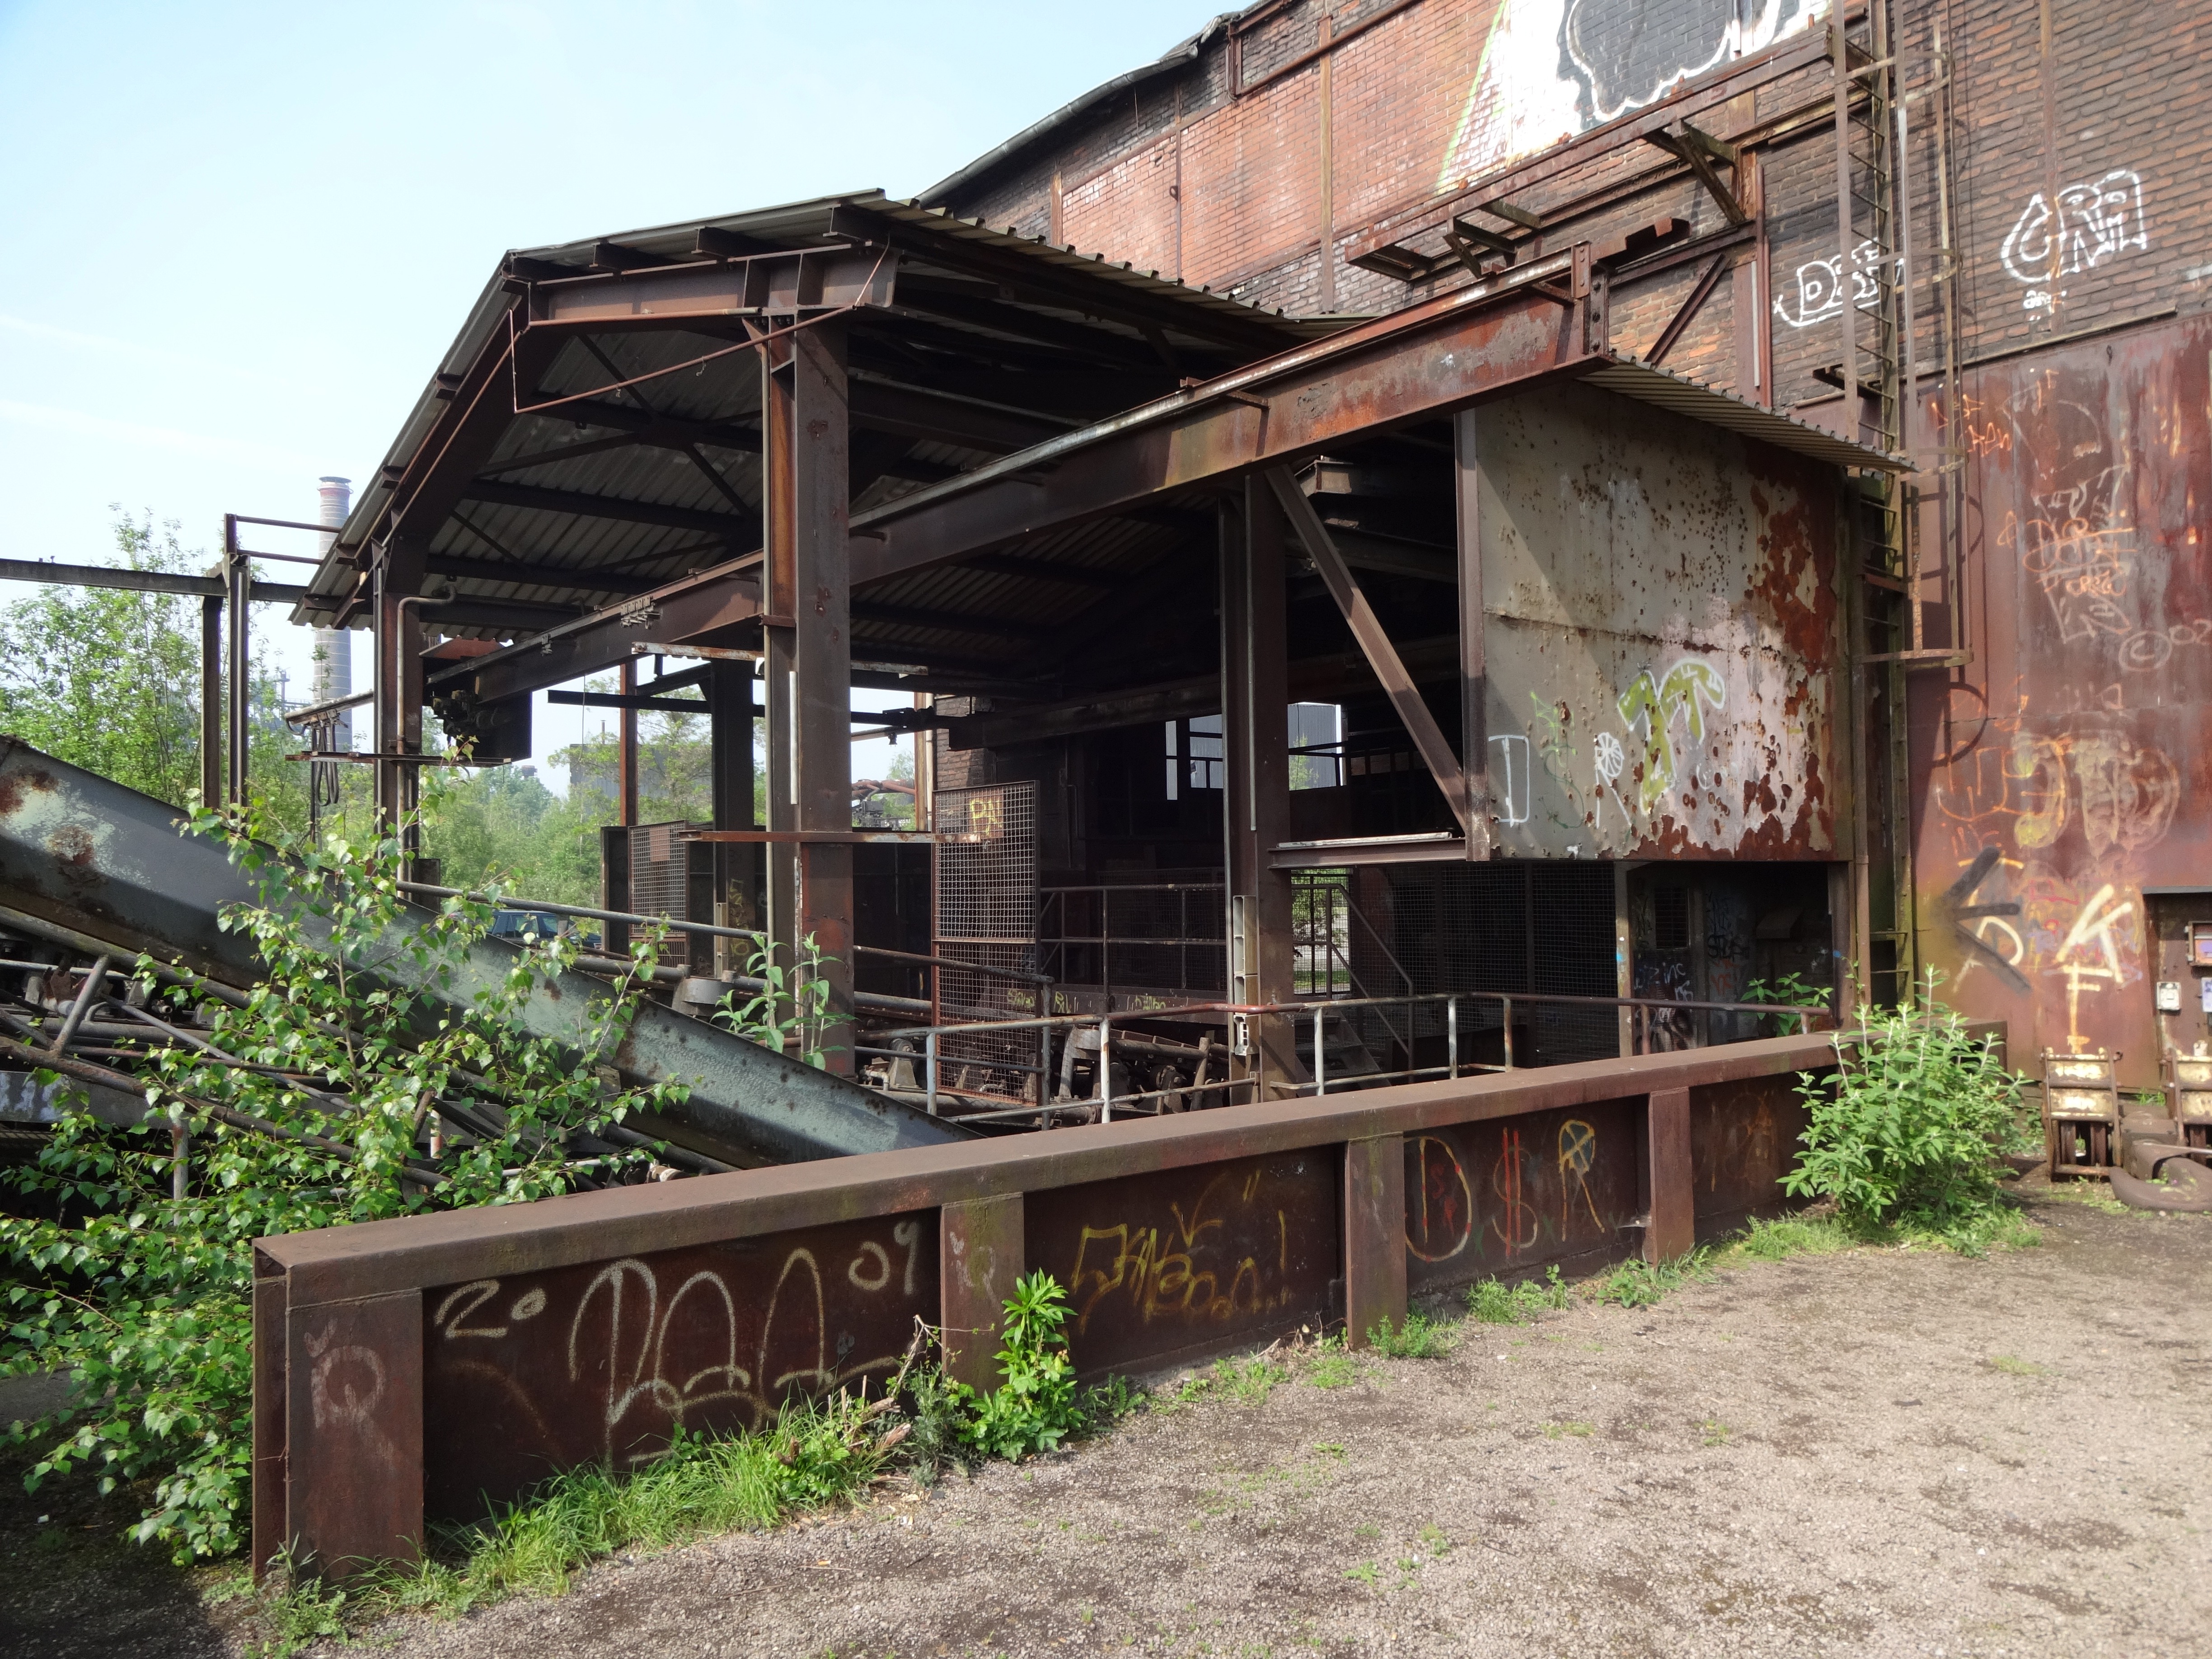
building, village, transport, shack, park, factory, germany, duisburg, factory building, ruhr area, north rhine westphalia, rolling stock